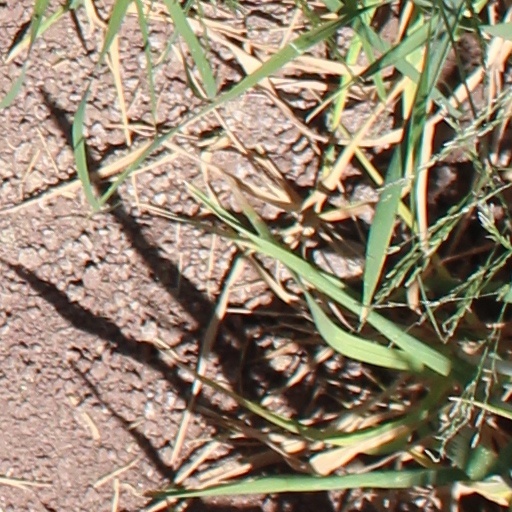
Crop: wheat